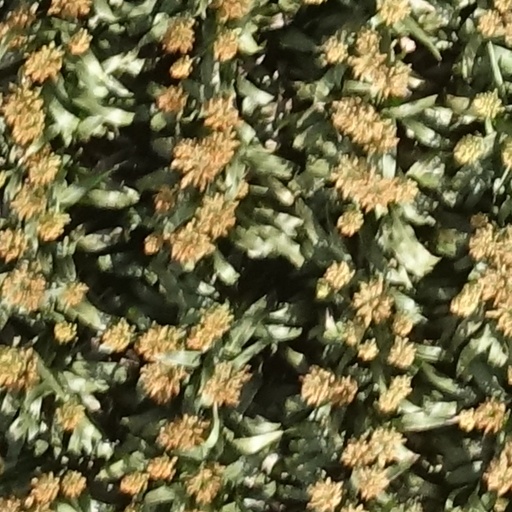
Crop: sorghum